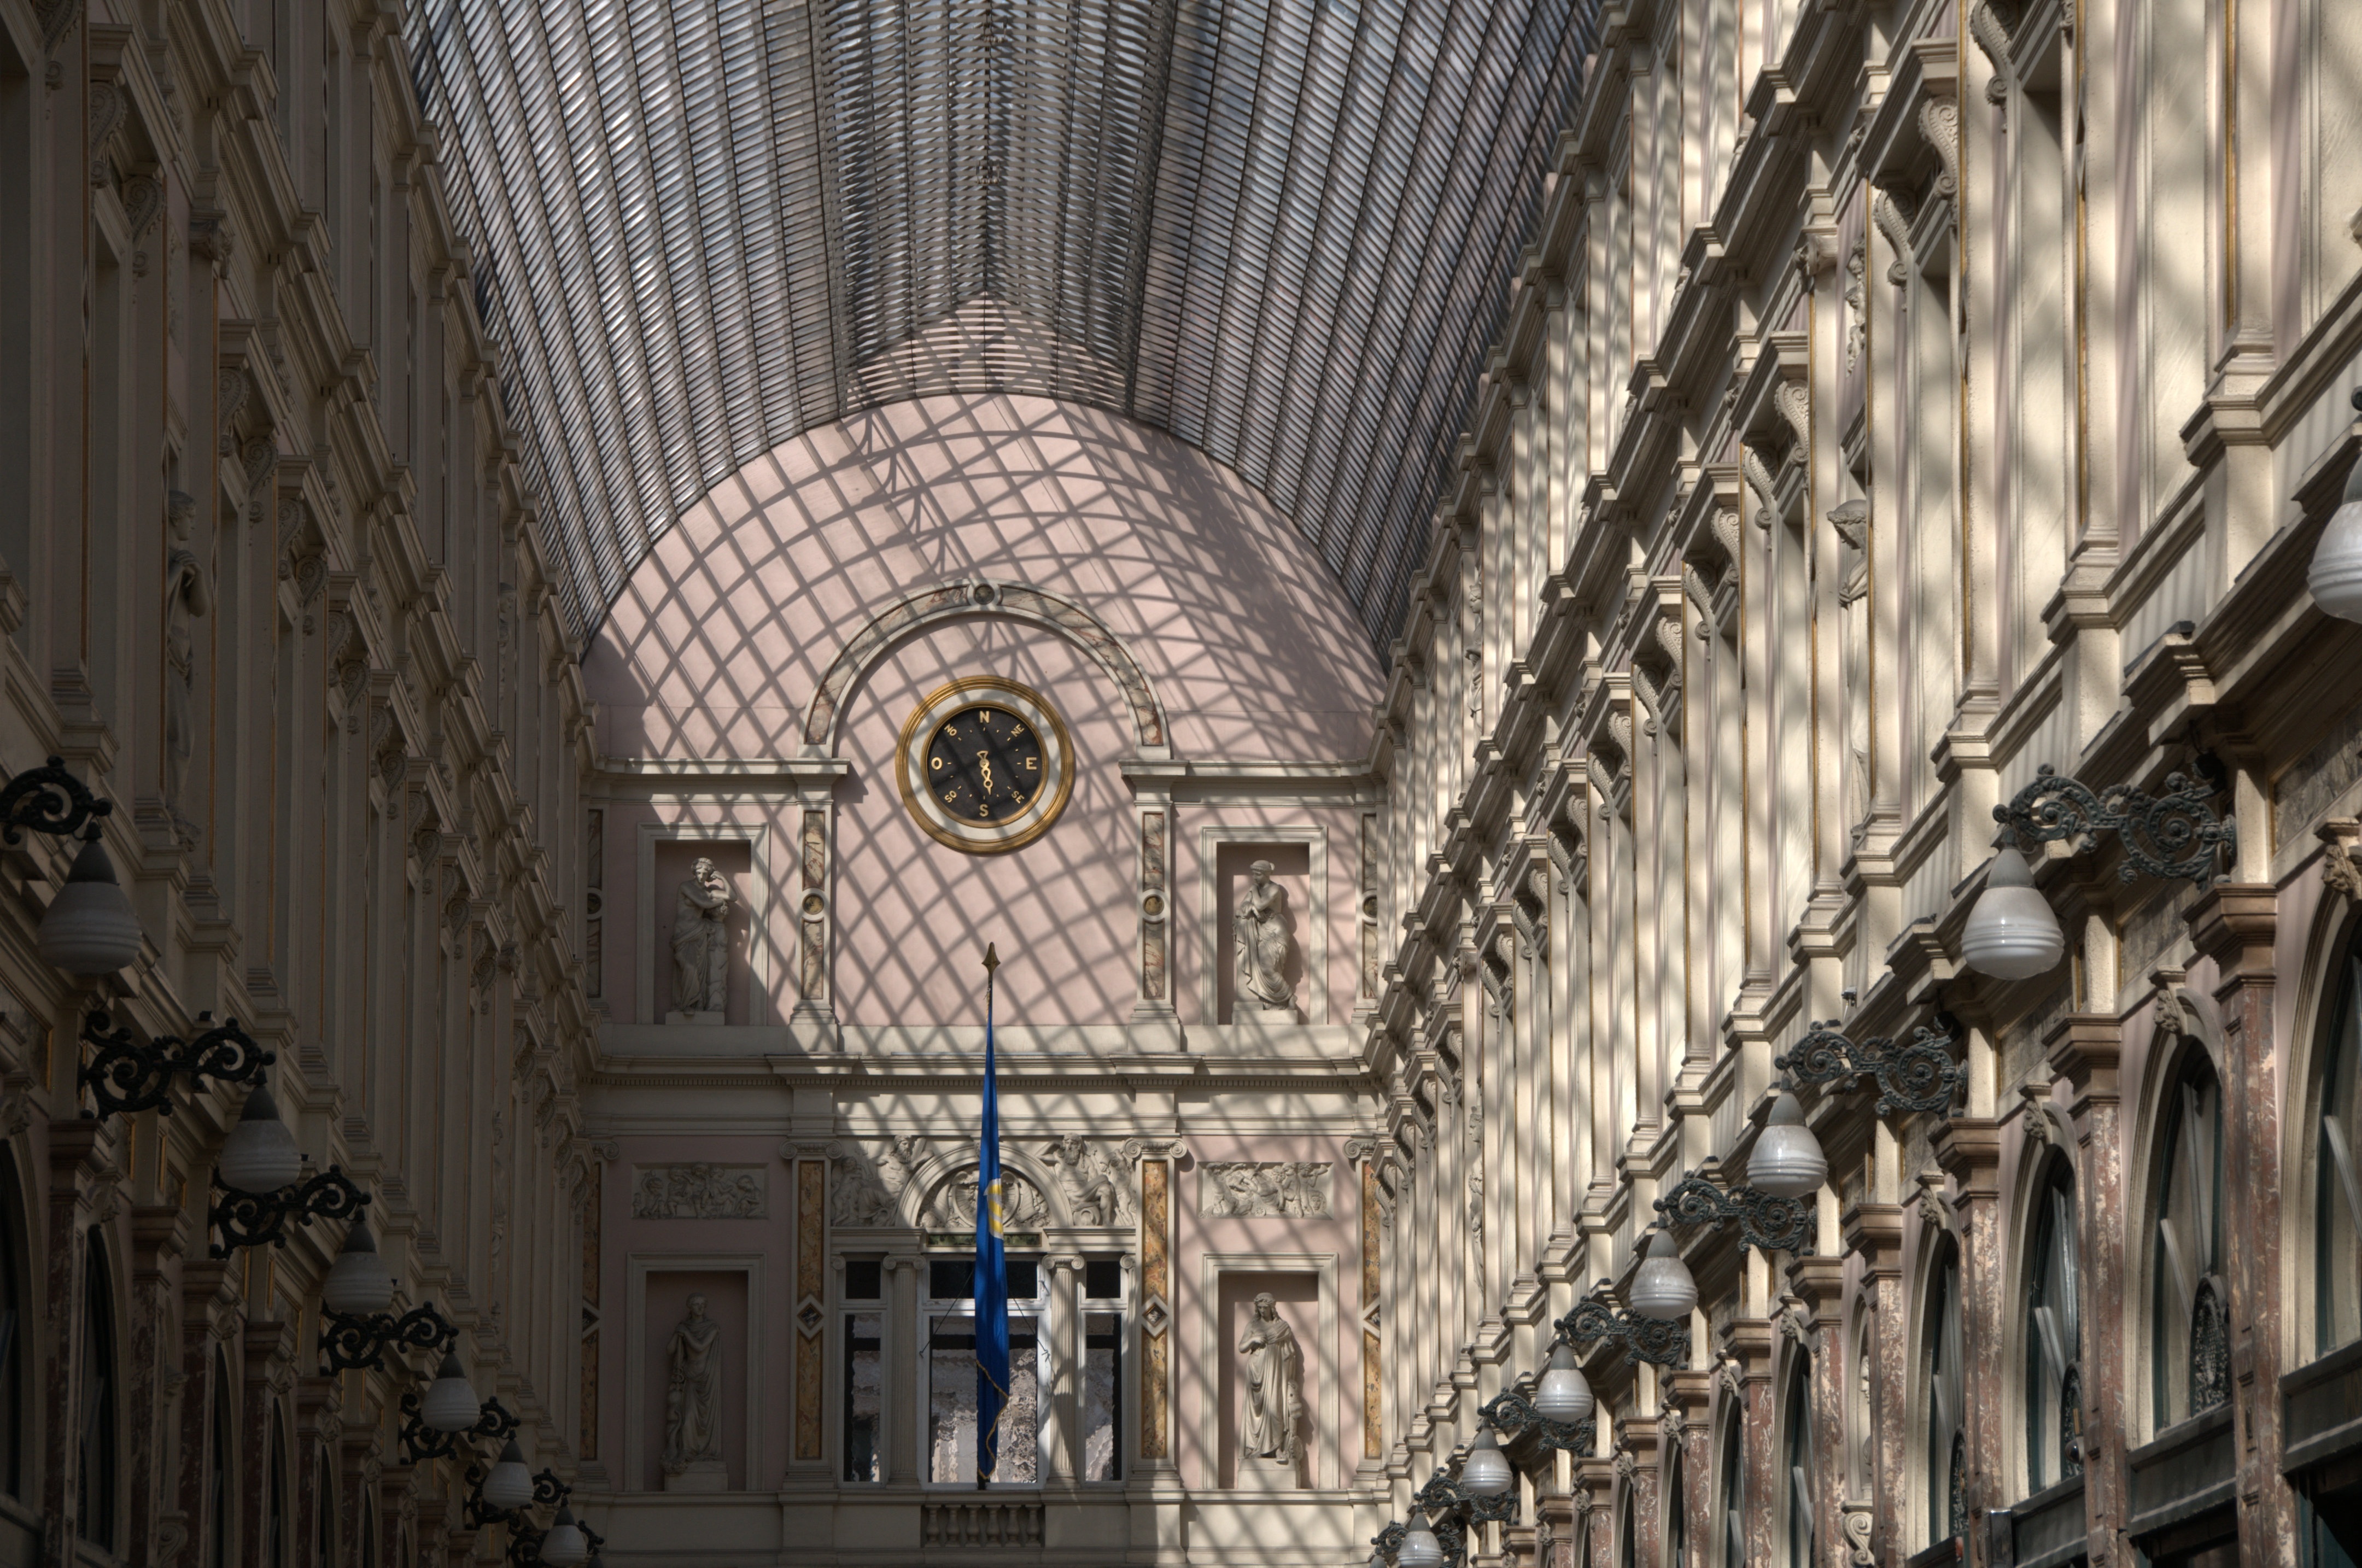
light, architecture, structure, sky, window, building, shadow, facade, cathedral, place of worship, brussels, symmetry, shopping centre, facets, gothic architecture, glass roof